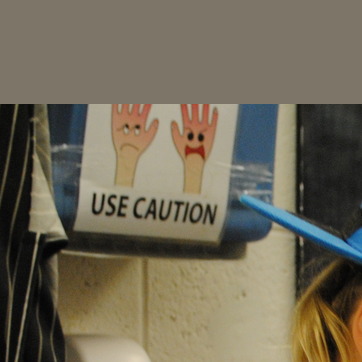
Material: paper